Nový Bydžov

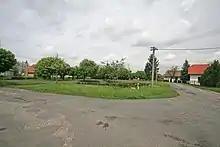
Centre of Vysočany

Nový Bydžov consists of eight municipal parts (in brackets population according to the 2021 census):